Hunt-class destroyer

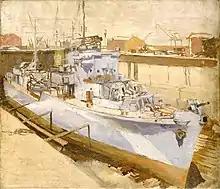
A Hunt-class destroyer in dry dock, painting from the Royal Museums Greenwich

The final two ships of the Hunt class were developed independently from the main series and were based on a private design prepared before the war by John I. Thornycroft & Company. Although initially rejected by the Admiralty in 1938, a revised version was accepted in 1940. These ships became known as the Type IV group. They featured a novel hull form, with a U-shaped forward section incorporating a distinctive double knuckle, and a full centre section with a squared turn at the bilge. This hull configuration was intended to improve low-speed efficiency and reduce rolling, thereby enhancing their effectiveness as gun platforms without the need for ballast or stabilisers. Trials demonstrated an 8 per cent improvement in steaming efficiency at , in exchange for only a 2 per cent reduction in maximum speed when proceeding full ahead.